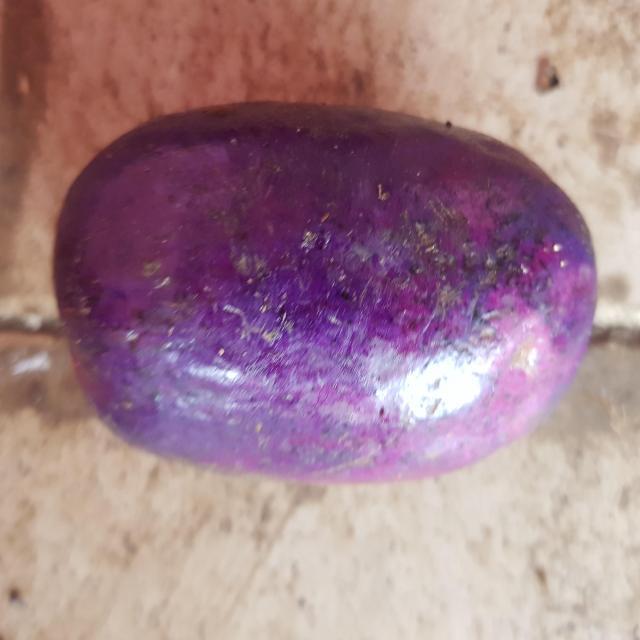
Plum grade: unaffected